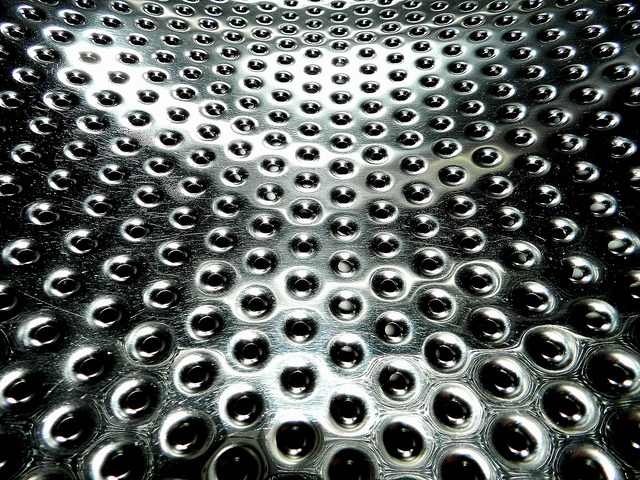
Texture: perforated